Wanda Jakubowska

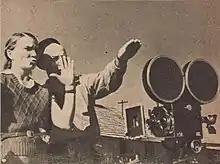
Wanda Jakubowska during the filming of "The Last Stage"

In 1948 Jakubowska released "The Last Stage". The film was partly shot on location at Auschwitz concentration camp. The film is based on her personal experiences as a prisoner at Auschwitz. She claimed that what helped her to survive Auschwitz was constantly thinking about the documentation of her experiences.